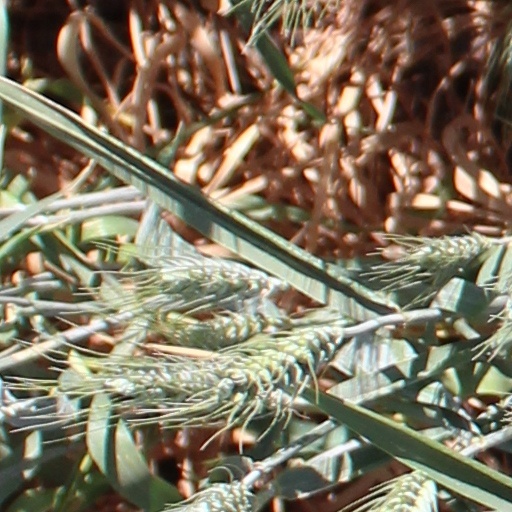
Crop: wheat